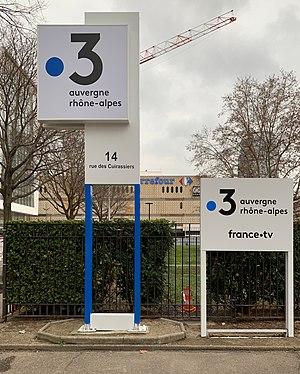
France 3 Auvergne-Rhône-Alpes - rue des Cuirassiers (Lyon).
France 3 Auvergne-Rhône-Alpes est l'une des 13 directions régionales et territoriales de France 3 regroupant trois antennes de proximité de la région Auvergne-Rhône-Alpes : France 3 Alpes, France 3 Auvergne et France 3 Rhône-Alpes.